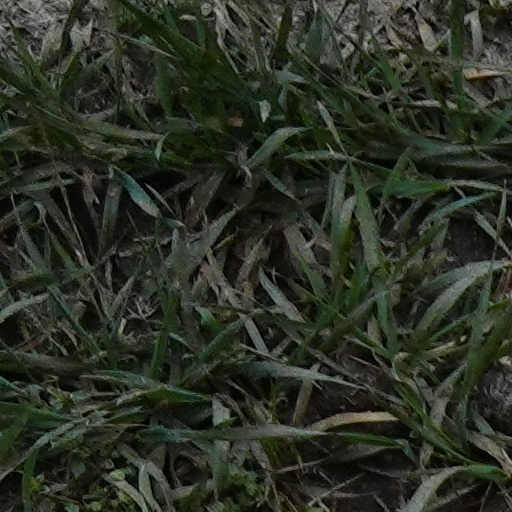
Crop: wheat